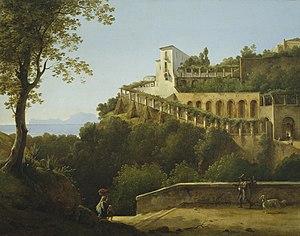
Pierre-Athanase Chauvin est un peintre français actif en Italie.